Grand Trunk Western Railroad

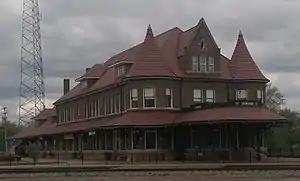
Durand Union Station in Durand, Michigan, a former major GTW hub.

The next new motive power to be acquired was the EMD SD40 in 1969. These were GTW's first six-axle locomotives, and most lasted on GTW for at least four decades. GTW's most-dominant diesel locomotive in its fleet was the EMD GP38. The first GP38s were delivered in 1971, and were also the first locomotives to wear GTW's blue, red/orange and white scheme. It proved to be a versatile locomotive for GTW, used in switching and mainline service. The GP38AC was the first version to be purchased by GTW which had an alternating current alternator instead of the typical direct current generator. This was followed by the acquisition of several GP38-2s into the 1980s. GTW also purchased its new locomotives without dynamic brakes since the company did not have any significant grades on its routes. GTW also inherited several locomotives, including its first GP40-2s, from its acquisition of the Detroit, Toledo and Ironton Railroad. It also rostered its first EMD GP7s when it obtained full ownership of the Detroit and Toledo Shore Line Railroad, in 1981. GTW management found it cost-effective to lease or purchase second-hand diesel locomotives. It purchased several former Rock Island GP38-2s after that railroad closed in 1980. Union Pacific sold GTW several surplus former Missouri Pacific SD40-2s after it had acquired that railroad. It was also common for GTW and CN to share steam and diesel locomotives when either of them needed extra motive power. GTW also sent diesel locomotives for use to its fellow GTC subsidiary railways Central Vermont and Duluth, Winnipeg and Pacific. , many GTW GP38s still wore their original blue, red/orange and white paint scheme and were found operating throughout CN's other US subsidiaries. However, since 1991, CN gradually retired, sold or applied its own paint scheme to GTW locomotives. , the last GTW-painted SD40-2, 5936, was still operated by CN.